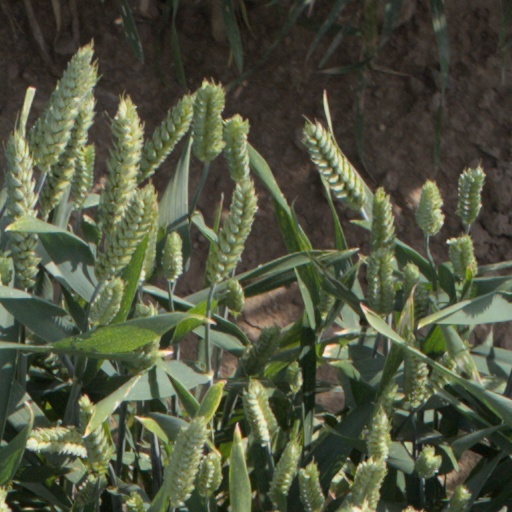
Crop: wheat